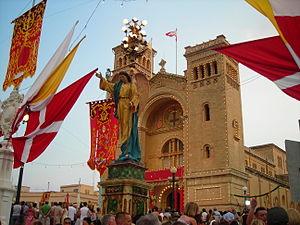
Birżebbuġa est une localité de Malte d'environ 10 000 habitants, située au sud-est de Malte dans la baie de Marsaxlokk. C'est le lieu d'un conseil local compris dans la région Xlokk.